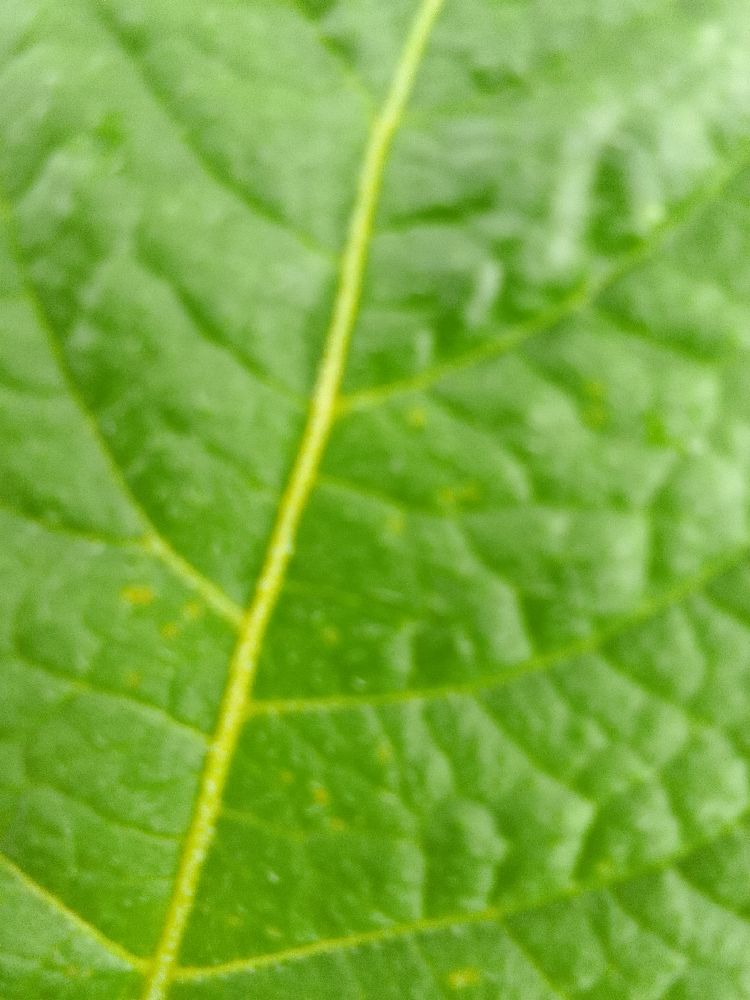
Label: Healthy